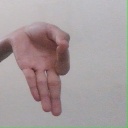
अक्षर: ज्ञ